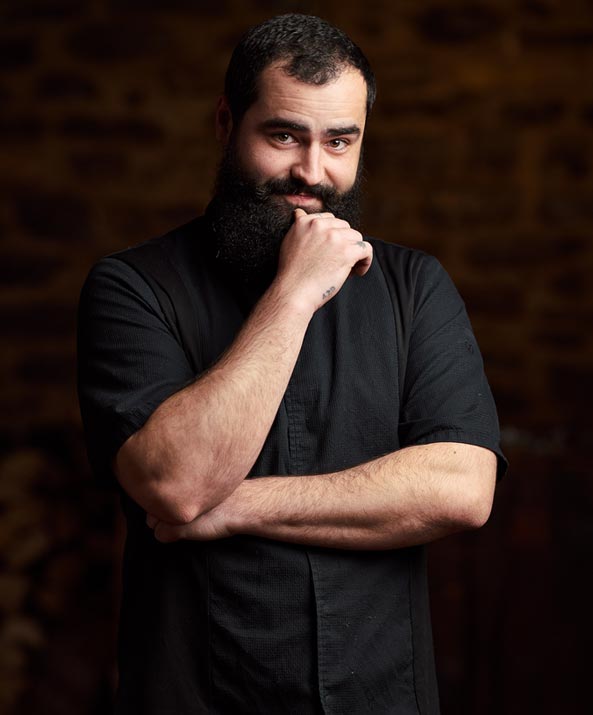
Gender: men